Old Saint Petersburg Stock Exchange and Rostral Columns

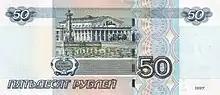
The Stock Exchange and a Rostral Column on a 50-ruble banknote

Opposite the exchange building on the Neva, de Thomon designed a semicircular overlook with circular ramps descending to a jetty projecting into the river. This formal approach, is framed by two rostral columns centered on the portico of the Stock Exchange. The Doric columns sit on a granite plinth and are constructed of brick coated with a deep terra cotta red stucco and decorated with bronze anchors and four pairs of bronze ship prows ("rostra"). Seated marble figures decorate the base of each column each representing the major rivers of Russia: the Volga and Dnieper at the northern Rostral Column, Neva and Volkhov at the southern one. The Rostral Columns were originally intended to serve as beacons and originally were topped by a light in the form of a Greek brazier and lit by oil. The braziers have been removed and the tops of the columns refitted with gas torches that continue to be lit on ceremonial occasions.